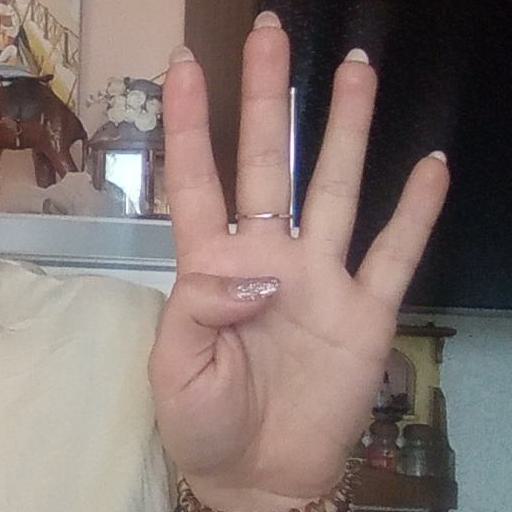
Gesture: four